Describe the emotion expressed in this image:  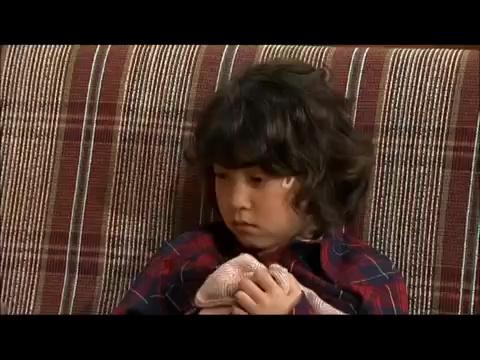
This person displays Pain, valence and arousal with low intensity.